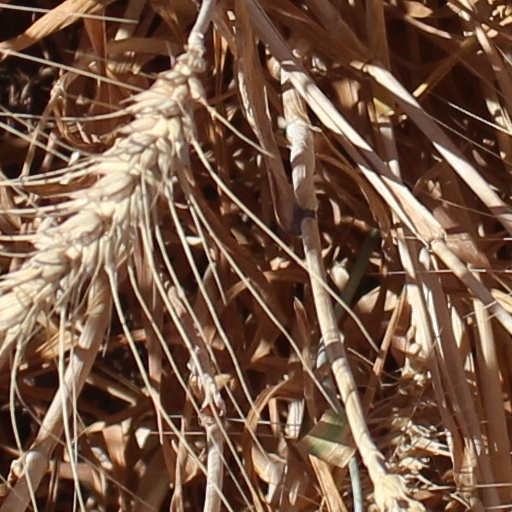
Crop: wheat